Battle of Khazir

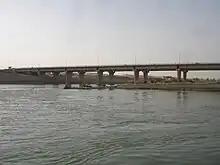
The site of the battle was along the banks of the Khazir River ("pictured in 2010")

In early August 686, the entire body of Ibn al-Ashtar's forces marched north toward the Zab River to block the Umayyad army's advance into Iraq. Without dividing his cavalry and infantry, Ibn al-Ashtar continued his northward march near the Umayyads' camp and drew in the forces of Humayd ibn Hurayth al-Kalbi, one of Ubayd Allah's commanders. Ibn al-Ashtar then dispatched his advance forces under Tufayl ibn Laqit to capture the village of Bar'ita, about east of Mosul, near the banks of the Khazir River, a tributary of the Zab. They encamped at Bar'ita while Ubayd Allah and his troops advanced and camped nearby. That night, the commander of Ubayd Allah's left wing, Umayr ibn al-Hubab al-Sulami, secretly met and defected to Ibn al-Ashtar, promising the latter that he and his Qaysi-dominated contingent would abandon Ubayd Allah mid-battle once Ibn al-Ashtar's forces attacked the Umayyad left wing. Umayr then returned to the Umayyad camp, while Ibn al-Ashtar put his guards on alert for the remainder of the night.